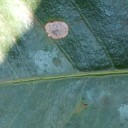
Label: Miner